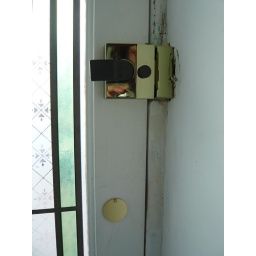
A shiny new lock for our repaired front door--and a bit of wall in serious need of painting.